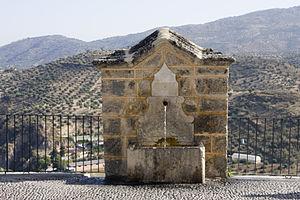
Fontaine des remparts.